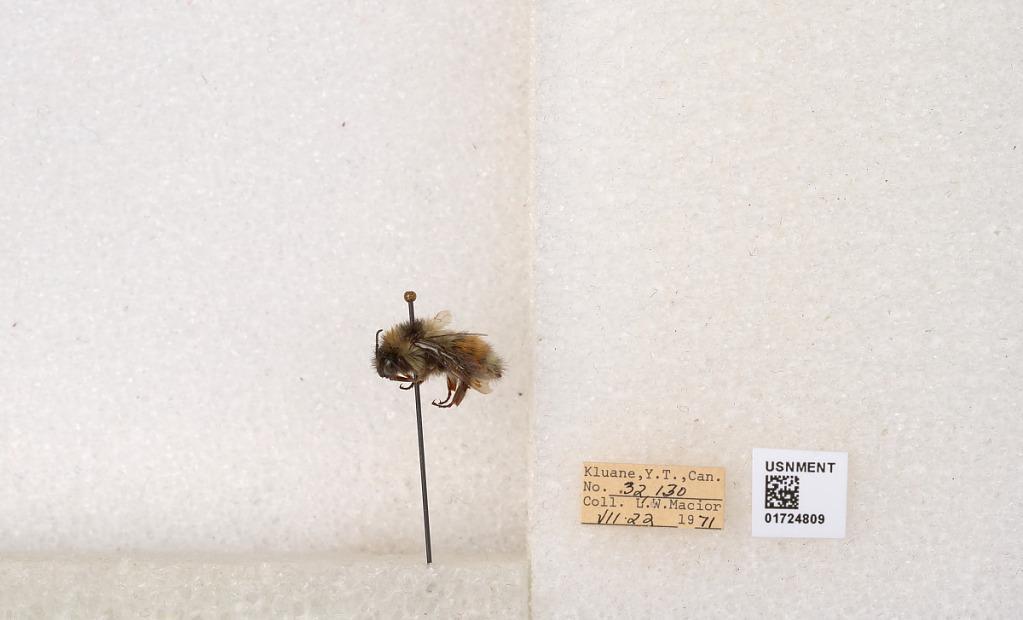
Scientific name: Bombus (Pyrobombus) sylvicola Kirby
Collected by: L. Macior
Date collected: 1971-7-22
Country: Canada
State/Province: Yukon Territory
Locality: Kluane National Park and Reserve
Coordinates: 60.7493, -139.504